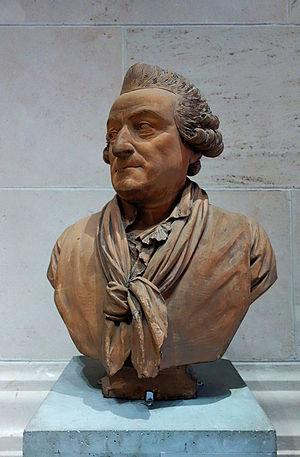
Buste de Thomas-François-Joseph Gombert, architecte, au Palais des beaux-arts de Lille.
Thomas-François-Joseph Gombert, né à Lille le 5 janvier 1725 et mort au château du Rault à Lestrem le 9 octobre 1801, est un architecte lillois.